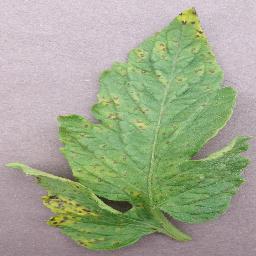
Label: Tomato___Septoria_leaf_spot